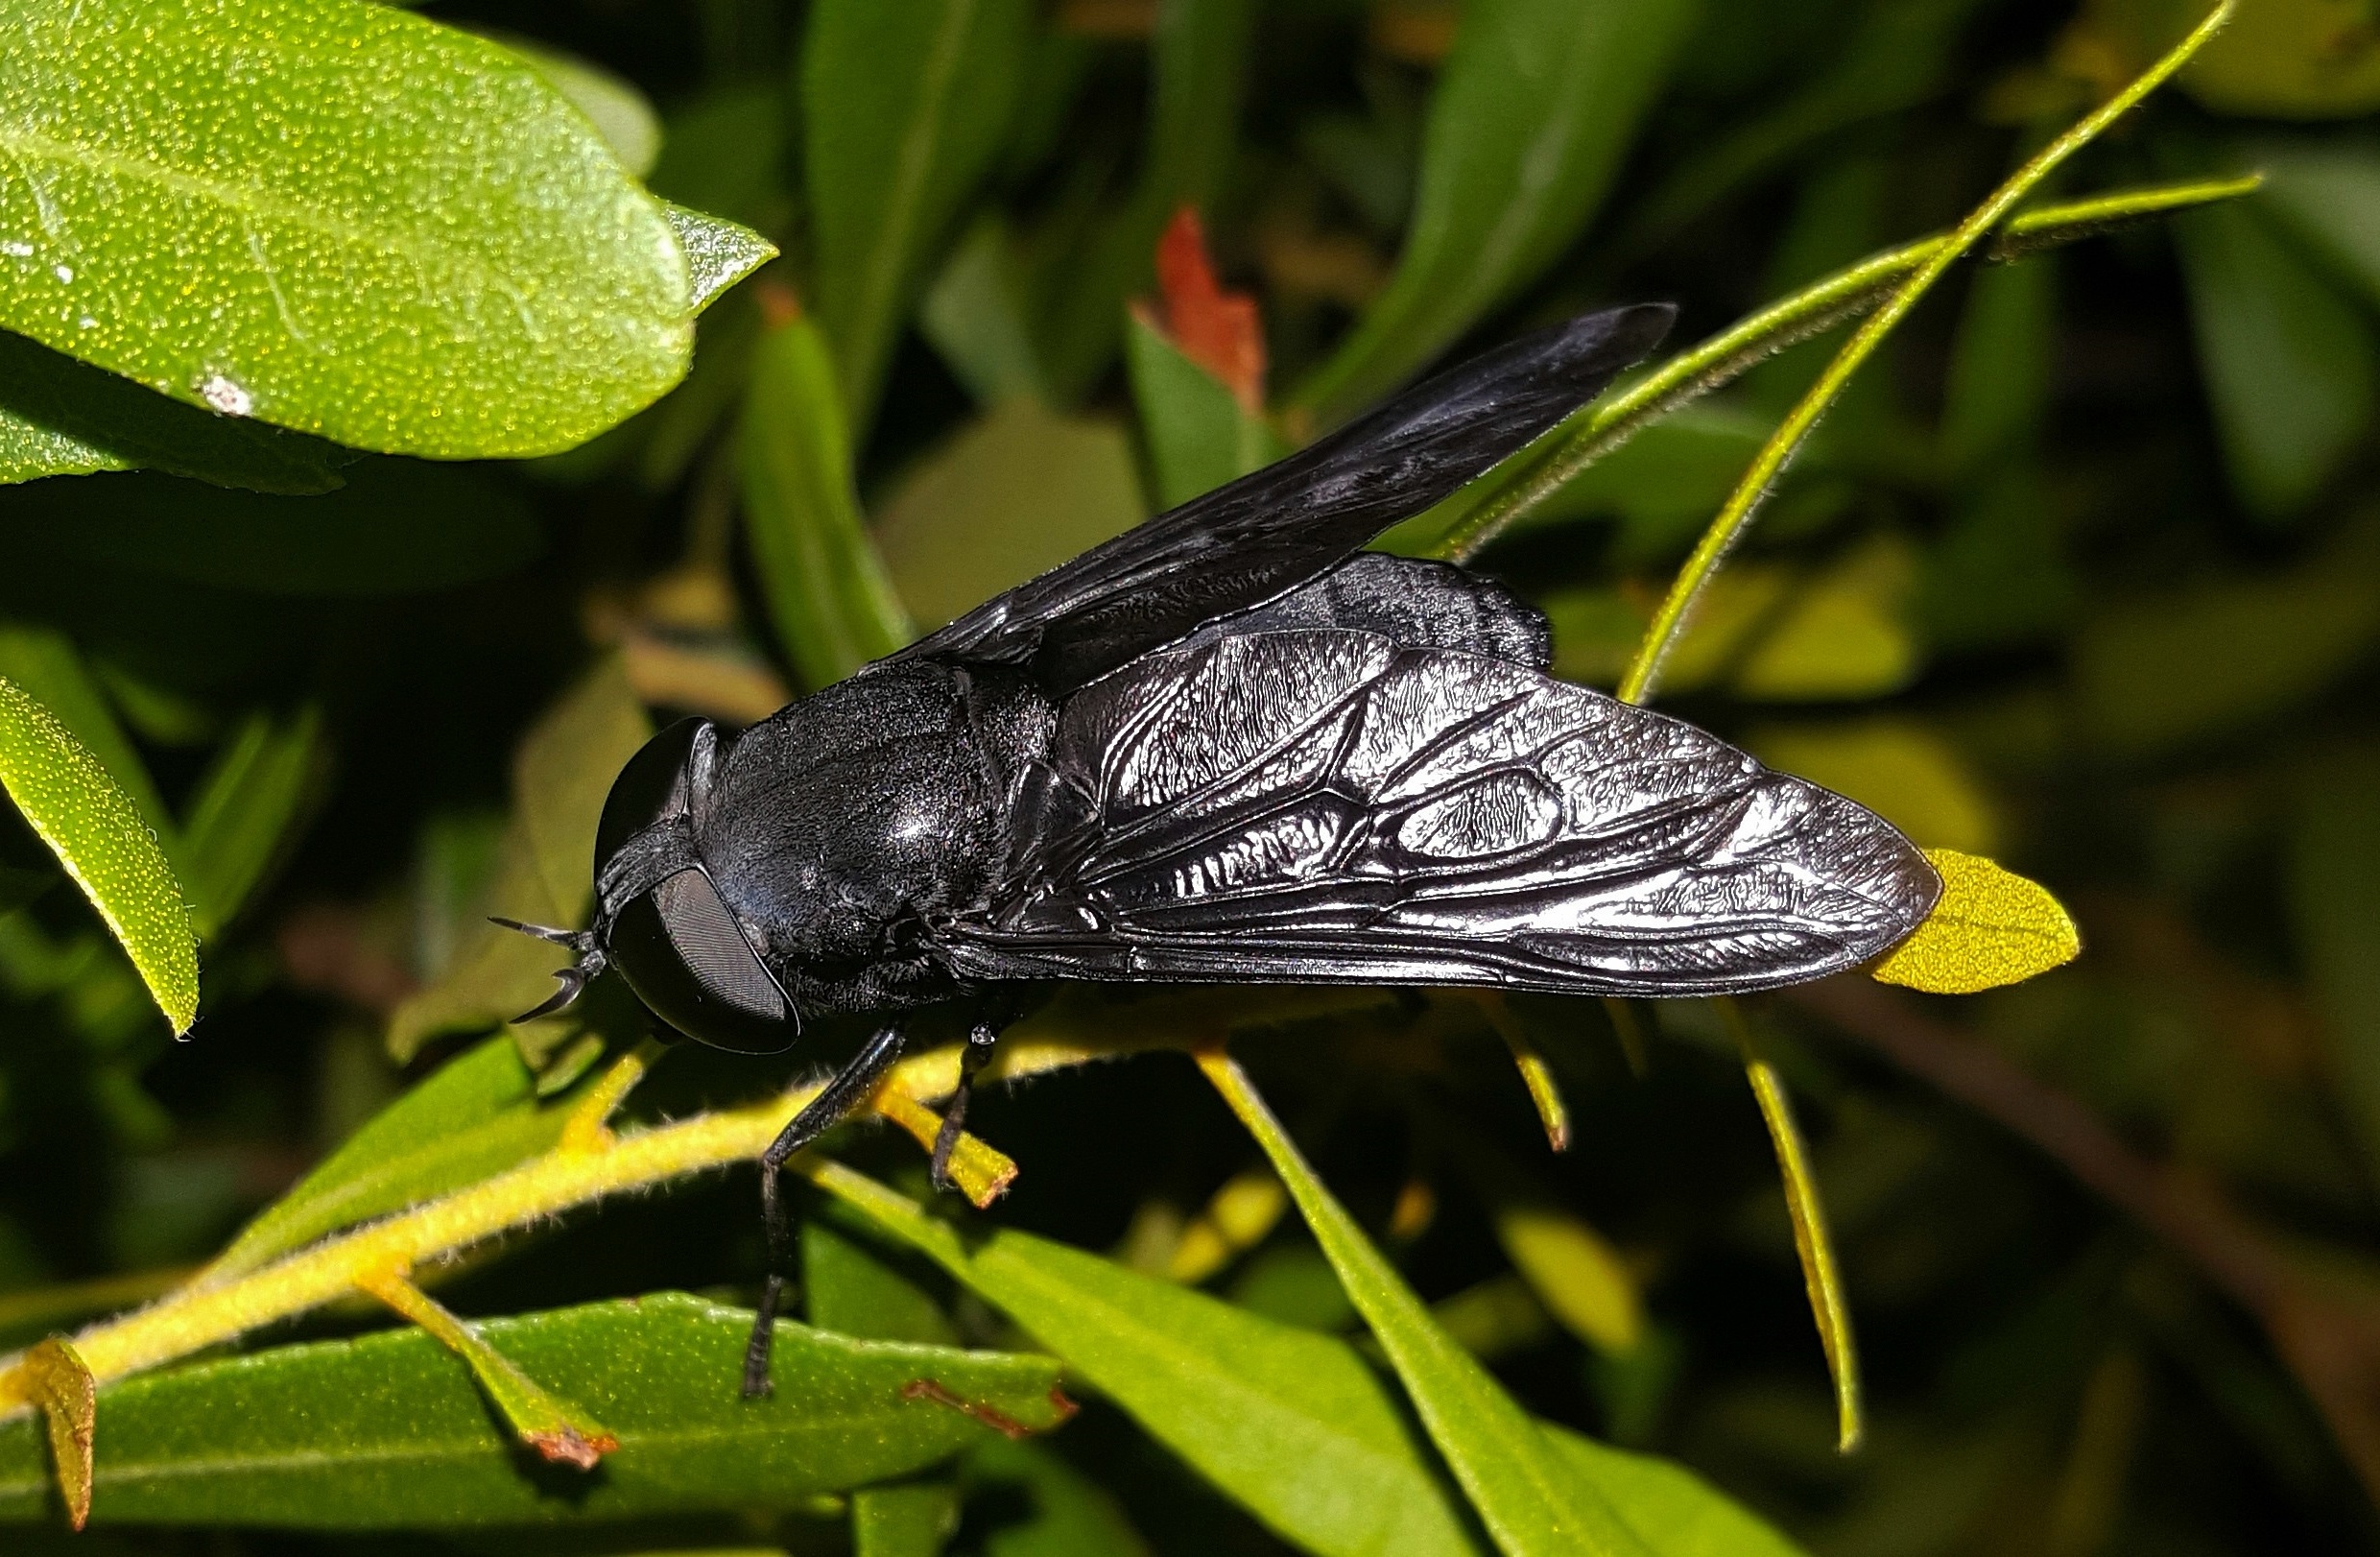
nature, night, photography, leaf, flower, fly, wildlife, green, insect, botany, butterfly, black, flora, fauna, invertebrate, close up, leaves, entomology, wings, pest, nectar, macro photography, arthropod, winged insect, flying insect, insectoid, horse fly, black horse fly, tabanus atratus, plant stem, moths and butterflies